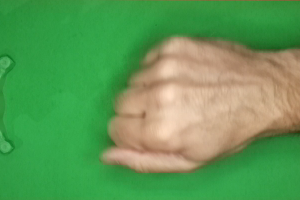
Label: rock